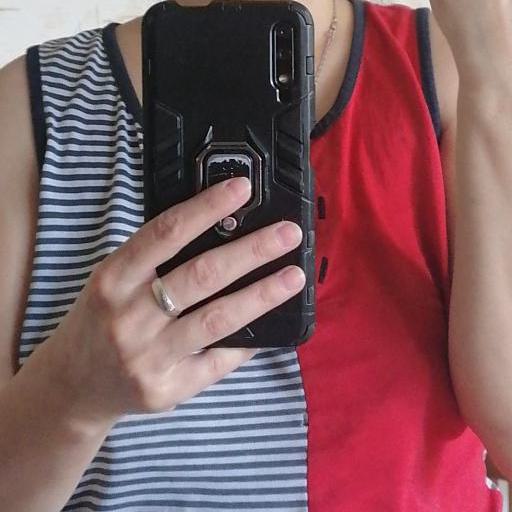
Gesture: no_gesture